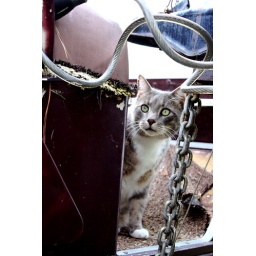
my cat Tiger sitting in a golf cart